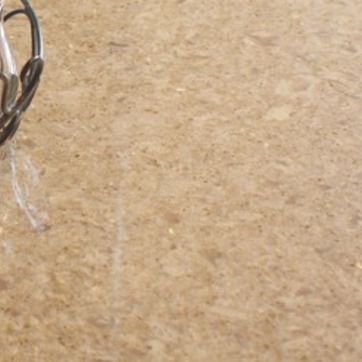
Material: polishedstone